Ramdev

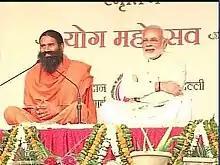
Ramdev at the Yog Mahotsav with Narendra Modi in Ramlila Maidan, New Delhi, 2014

Patanjali Yogpeeth is an institute founded for the promotion and practice of Yoga and Ayurveda. It has two Indian campuses, Patanjali Yogpeeth I and Patanjali Yogpeeth II in Haridwar, Uttarakhand. Other locations include UK, US, Nepal, Canada and Mauritius. Ramdev is the Vice-Chancellor of the Patanjali Yogpeeth. In 2006, Ramdev established a registered charity in the UK known as the Patanjali Yog Peeth (UK) Trust, which had the stated objective of supporting Patanjali Yogpeeth (India) through the promotion of Ayurveda and pranayama yoga in the UK. To extend Patanjali Yogpeeth, he also acquired the Scottish island of Little Cumbrae. In 2012, Ramdev established the Divya Yog Pharmacy in Haridwar.